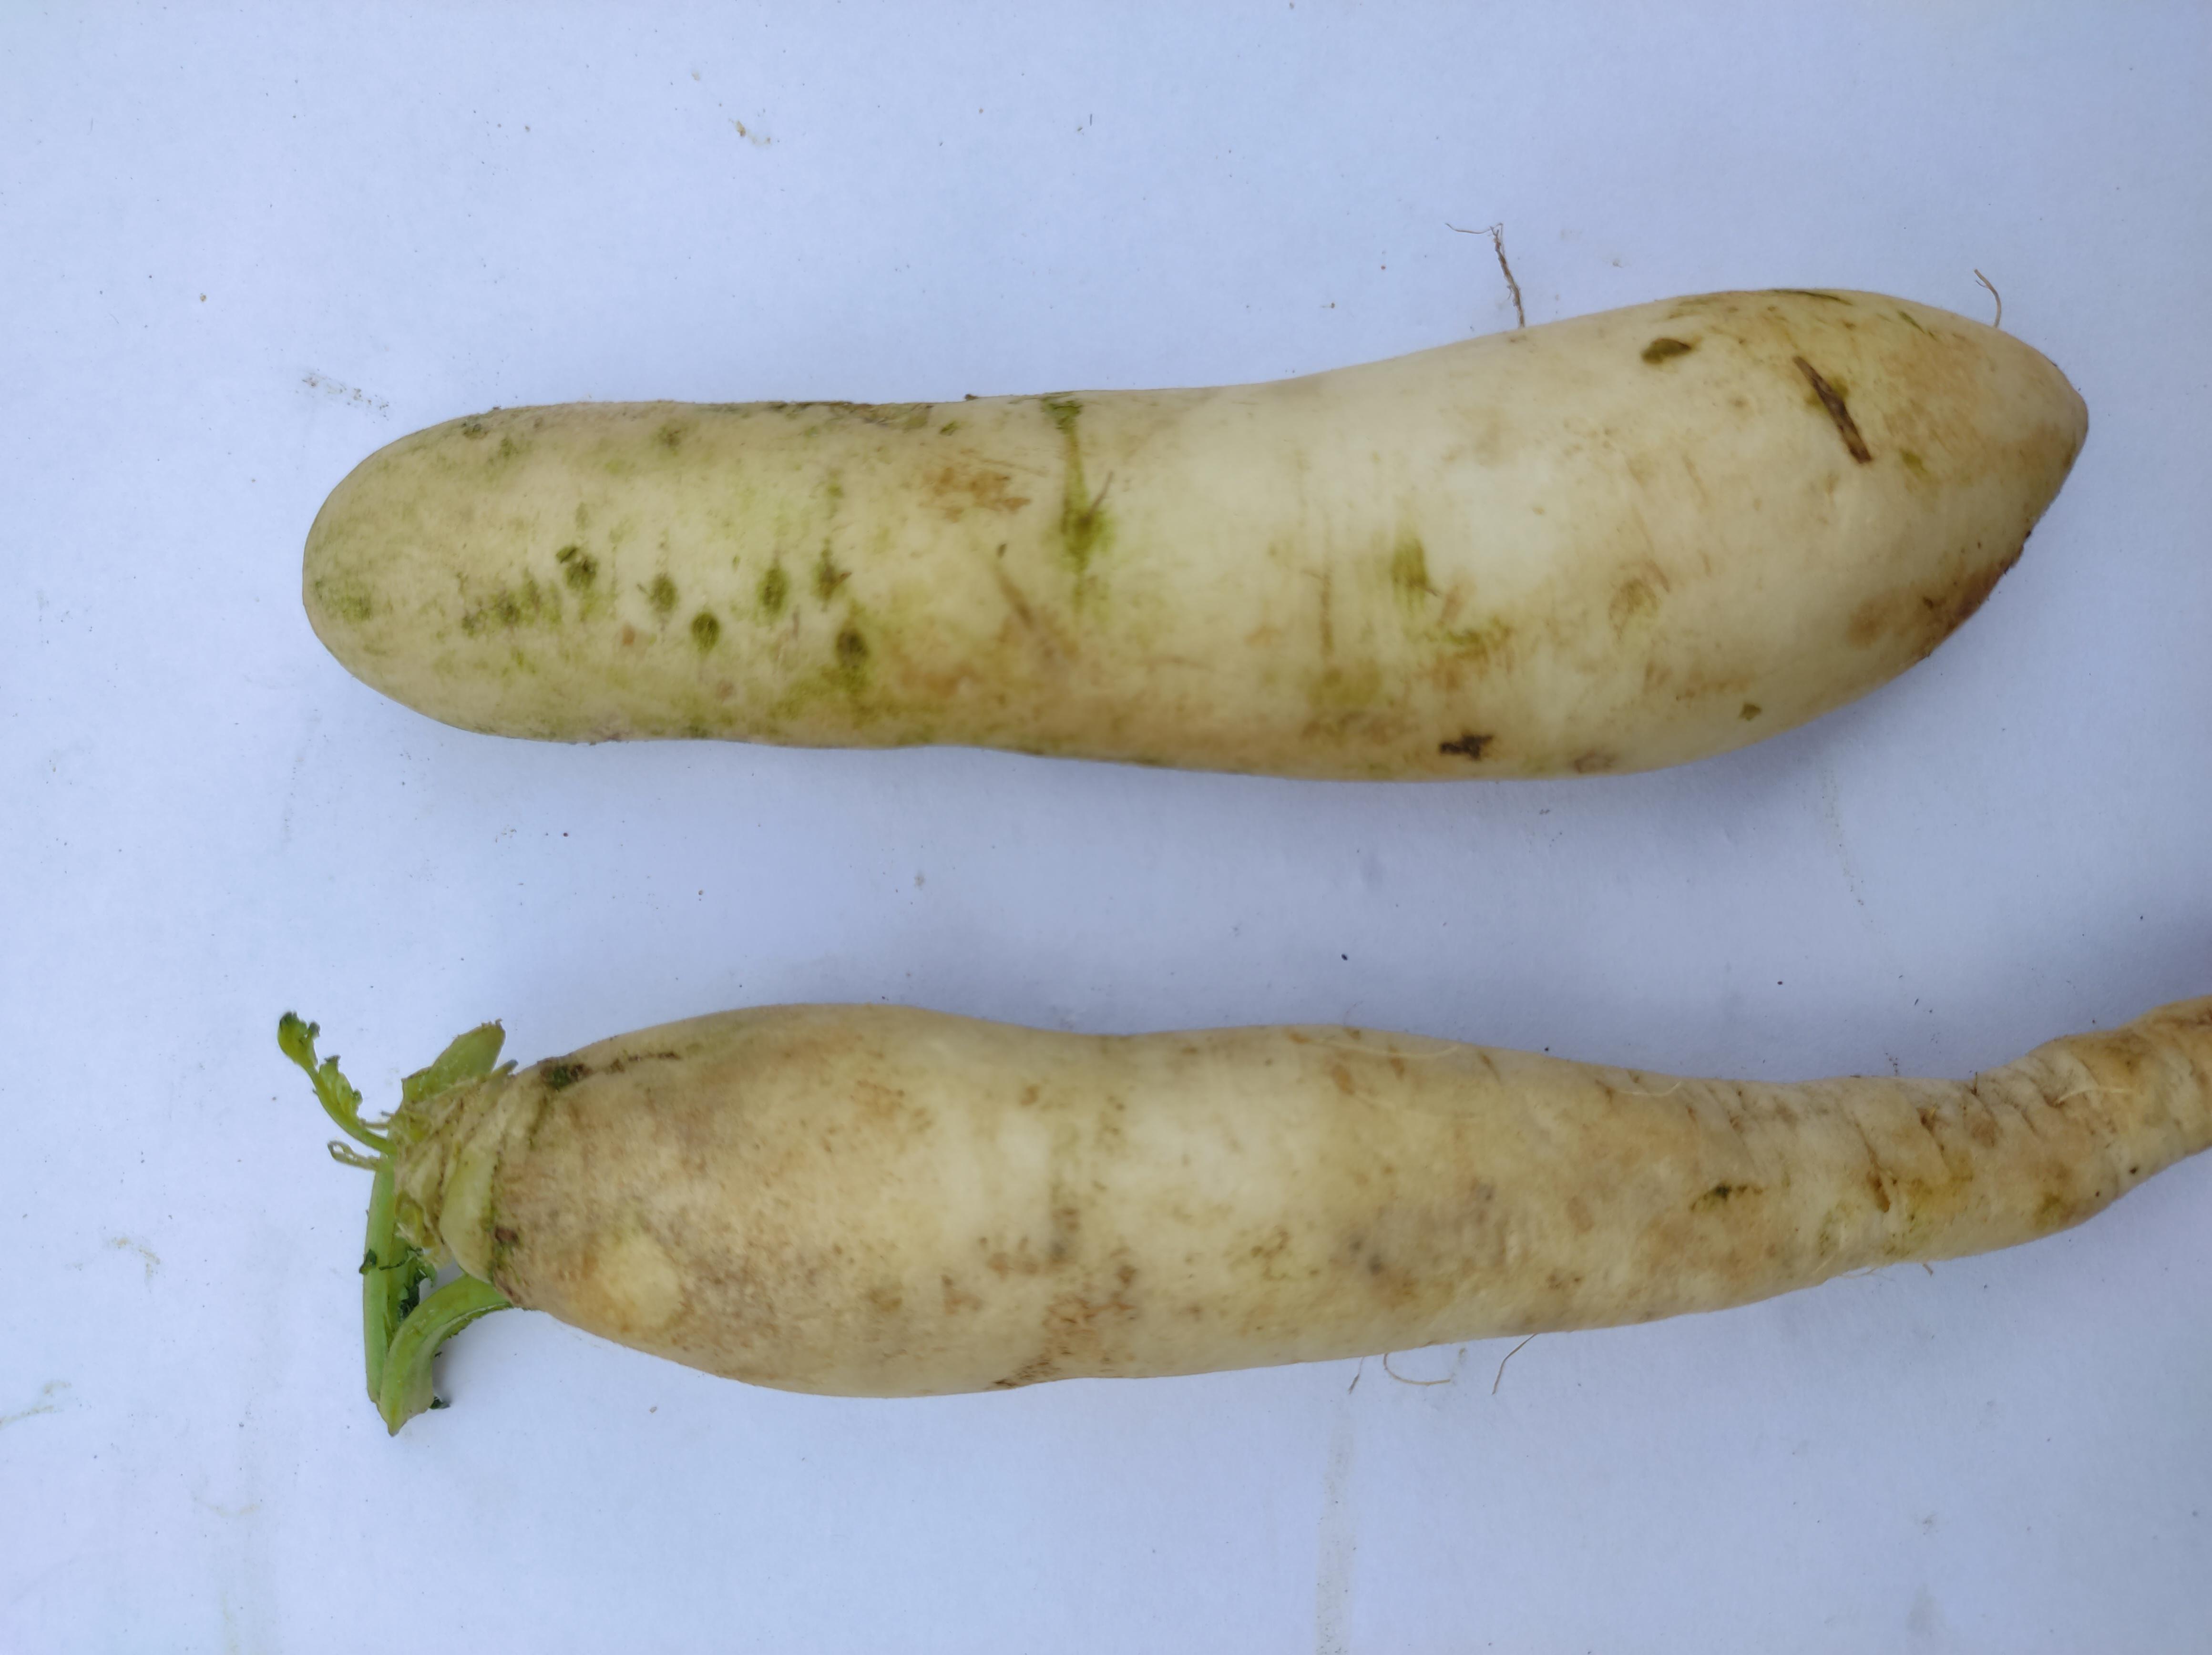
Label: Radish